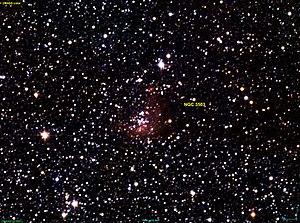
Image créée à l'aide du logiciel Aladin Sky Atlas du Centre de Données astronomiques de Strasbourg et des données publiques en format FIT de 2MASS (Two Microns All Sky Survey).
NGC 3503 est une nébuleuse en émission située dans la constellation de la Carène. Elle a été découverte par l'astronome britannique James Dunlop en 1834. Cette nébuleuse renferme un amas ouvert d'étoiles.